Maria Konnikova

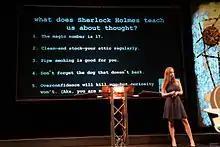
Konnikova at the IdeaFestival (2013)

Konnikova's first book, "," was nominated for an Agatha Award and the Anthony Award for Best Nonfiction in 2013. Her book "The Confidence Game" was published in 2016 and appeared on the "New York Times"' Crime and Punishment bestseller list. Her third book, "The Biggest Bluff", published in 2020, chronicled her participation in the world of poker.